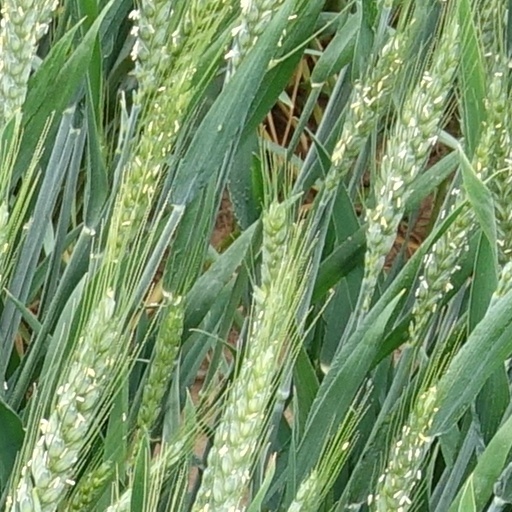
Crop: wheat